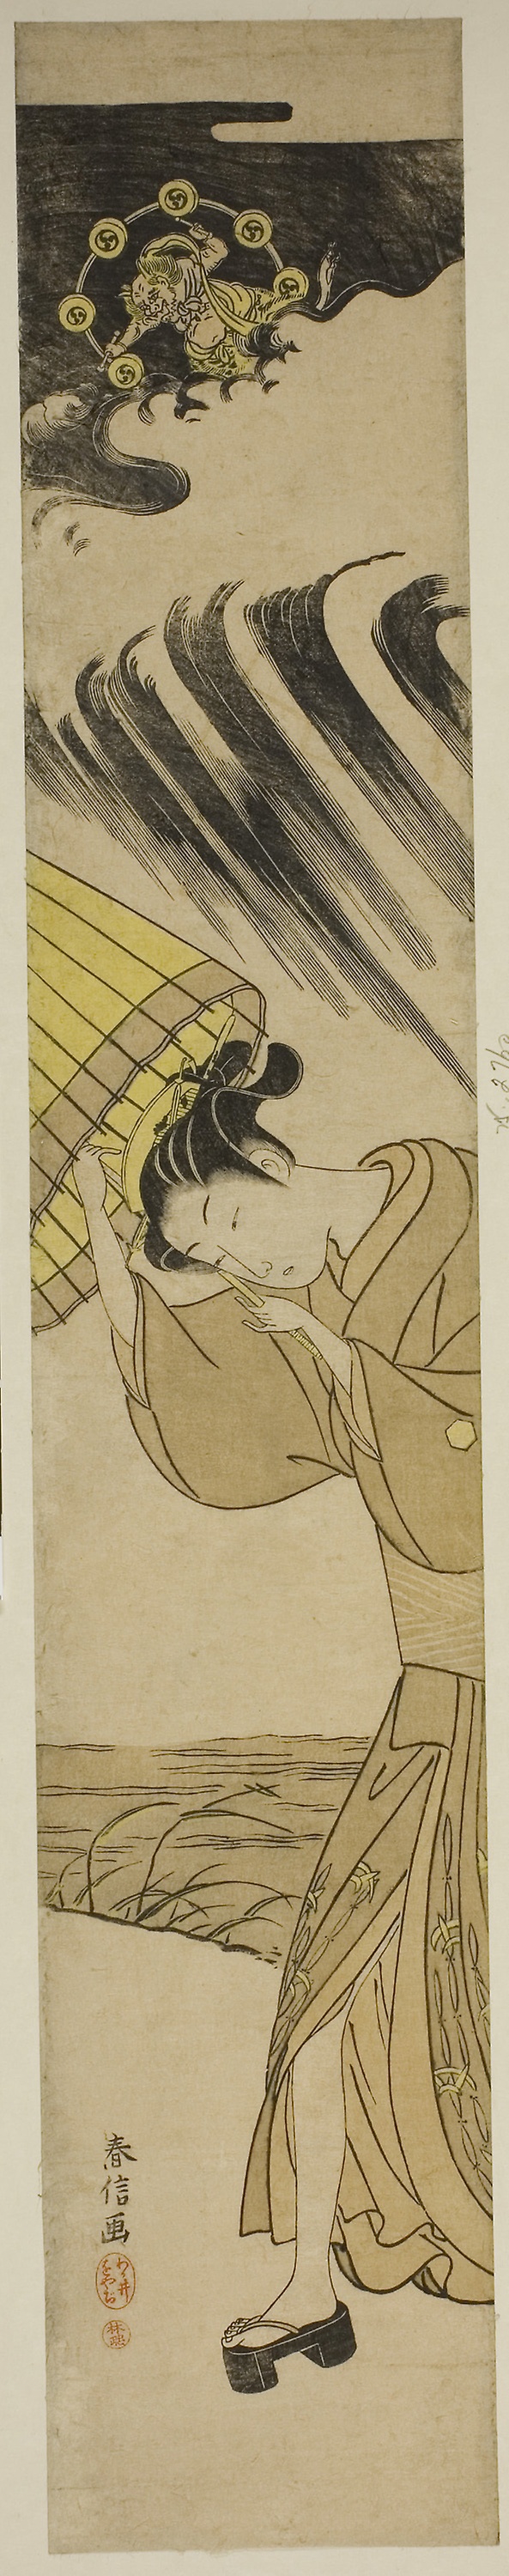
illustration, drawing, art, fictional character, sketch, visual arts, ear